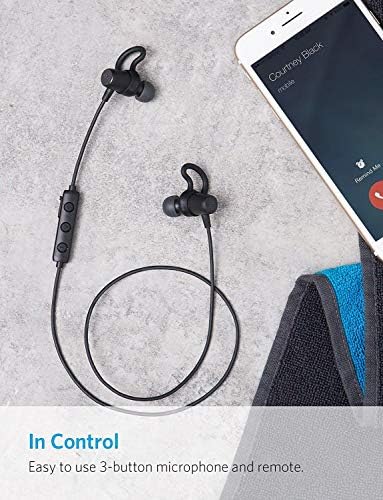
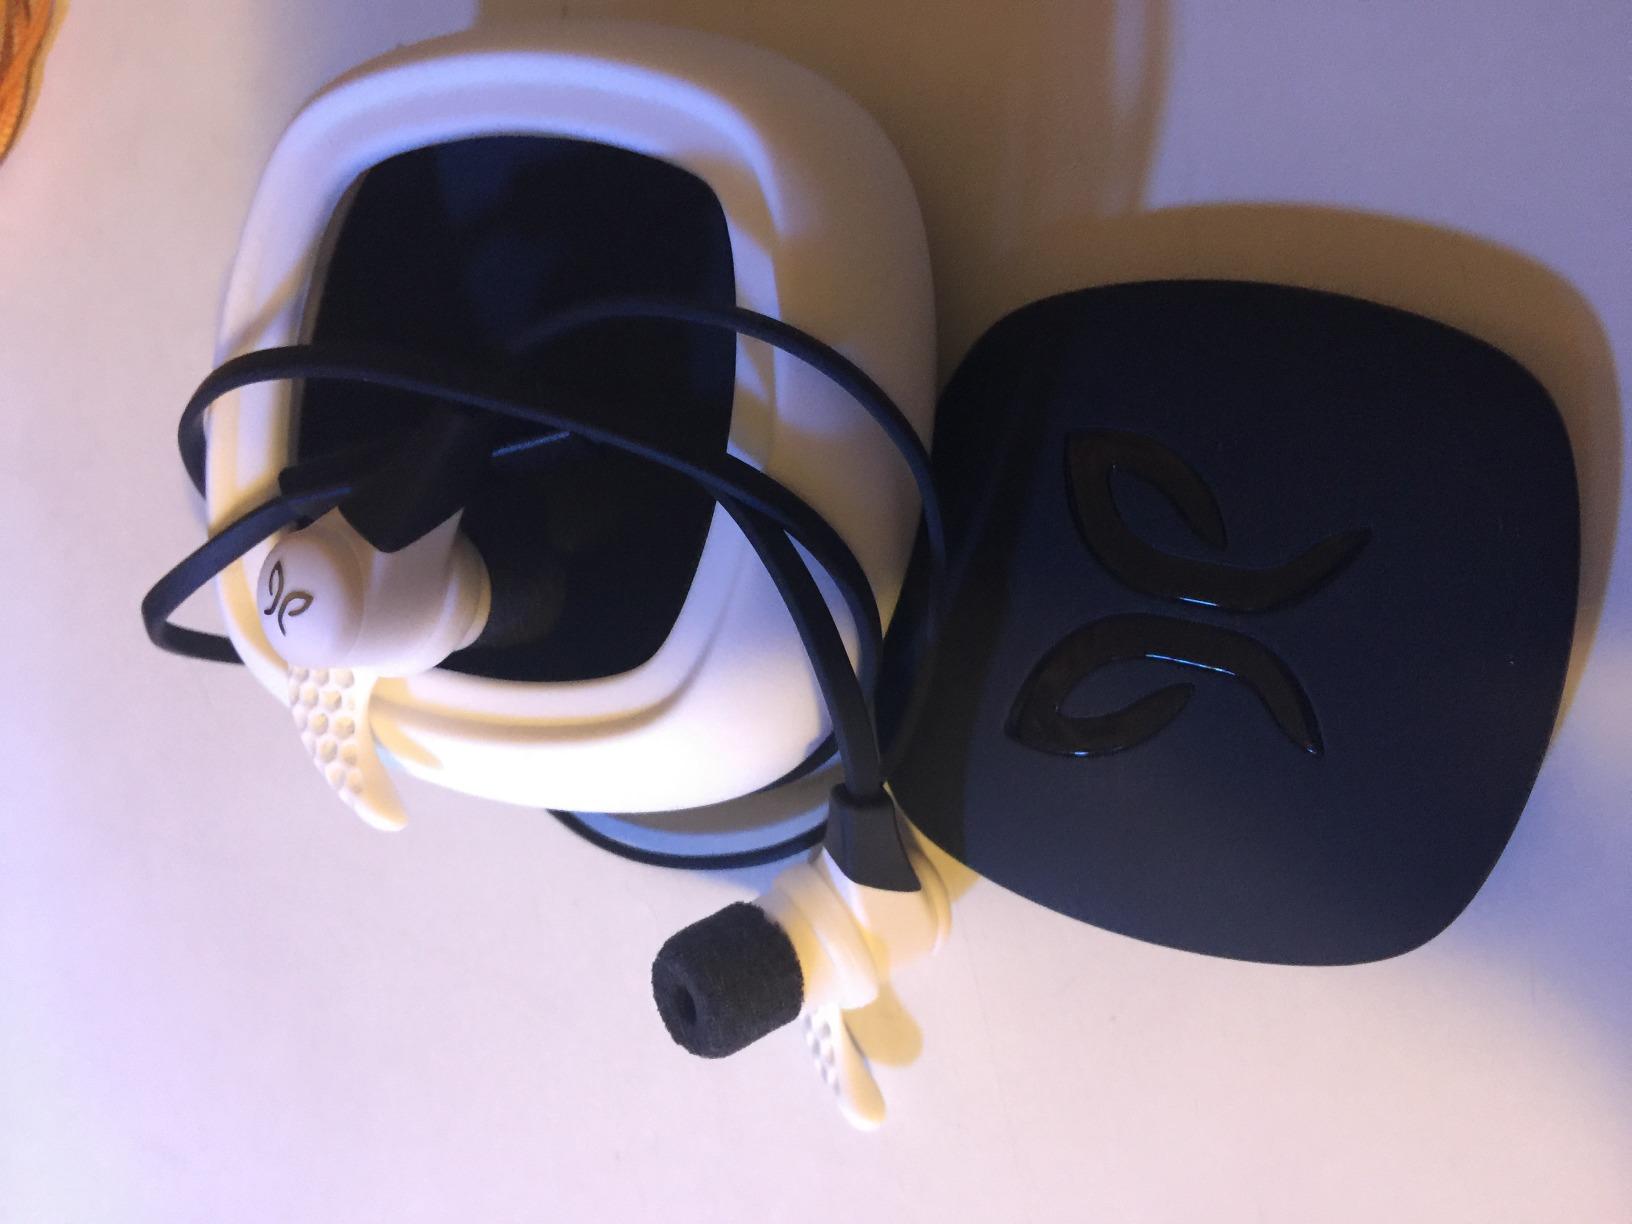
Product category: headphones
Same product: no